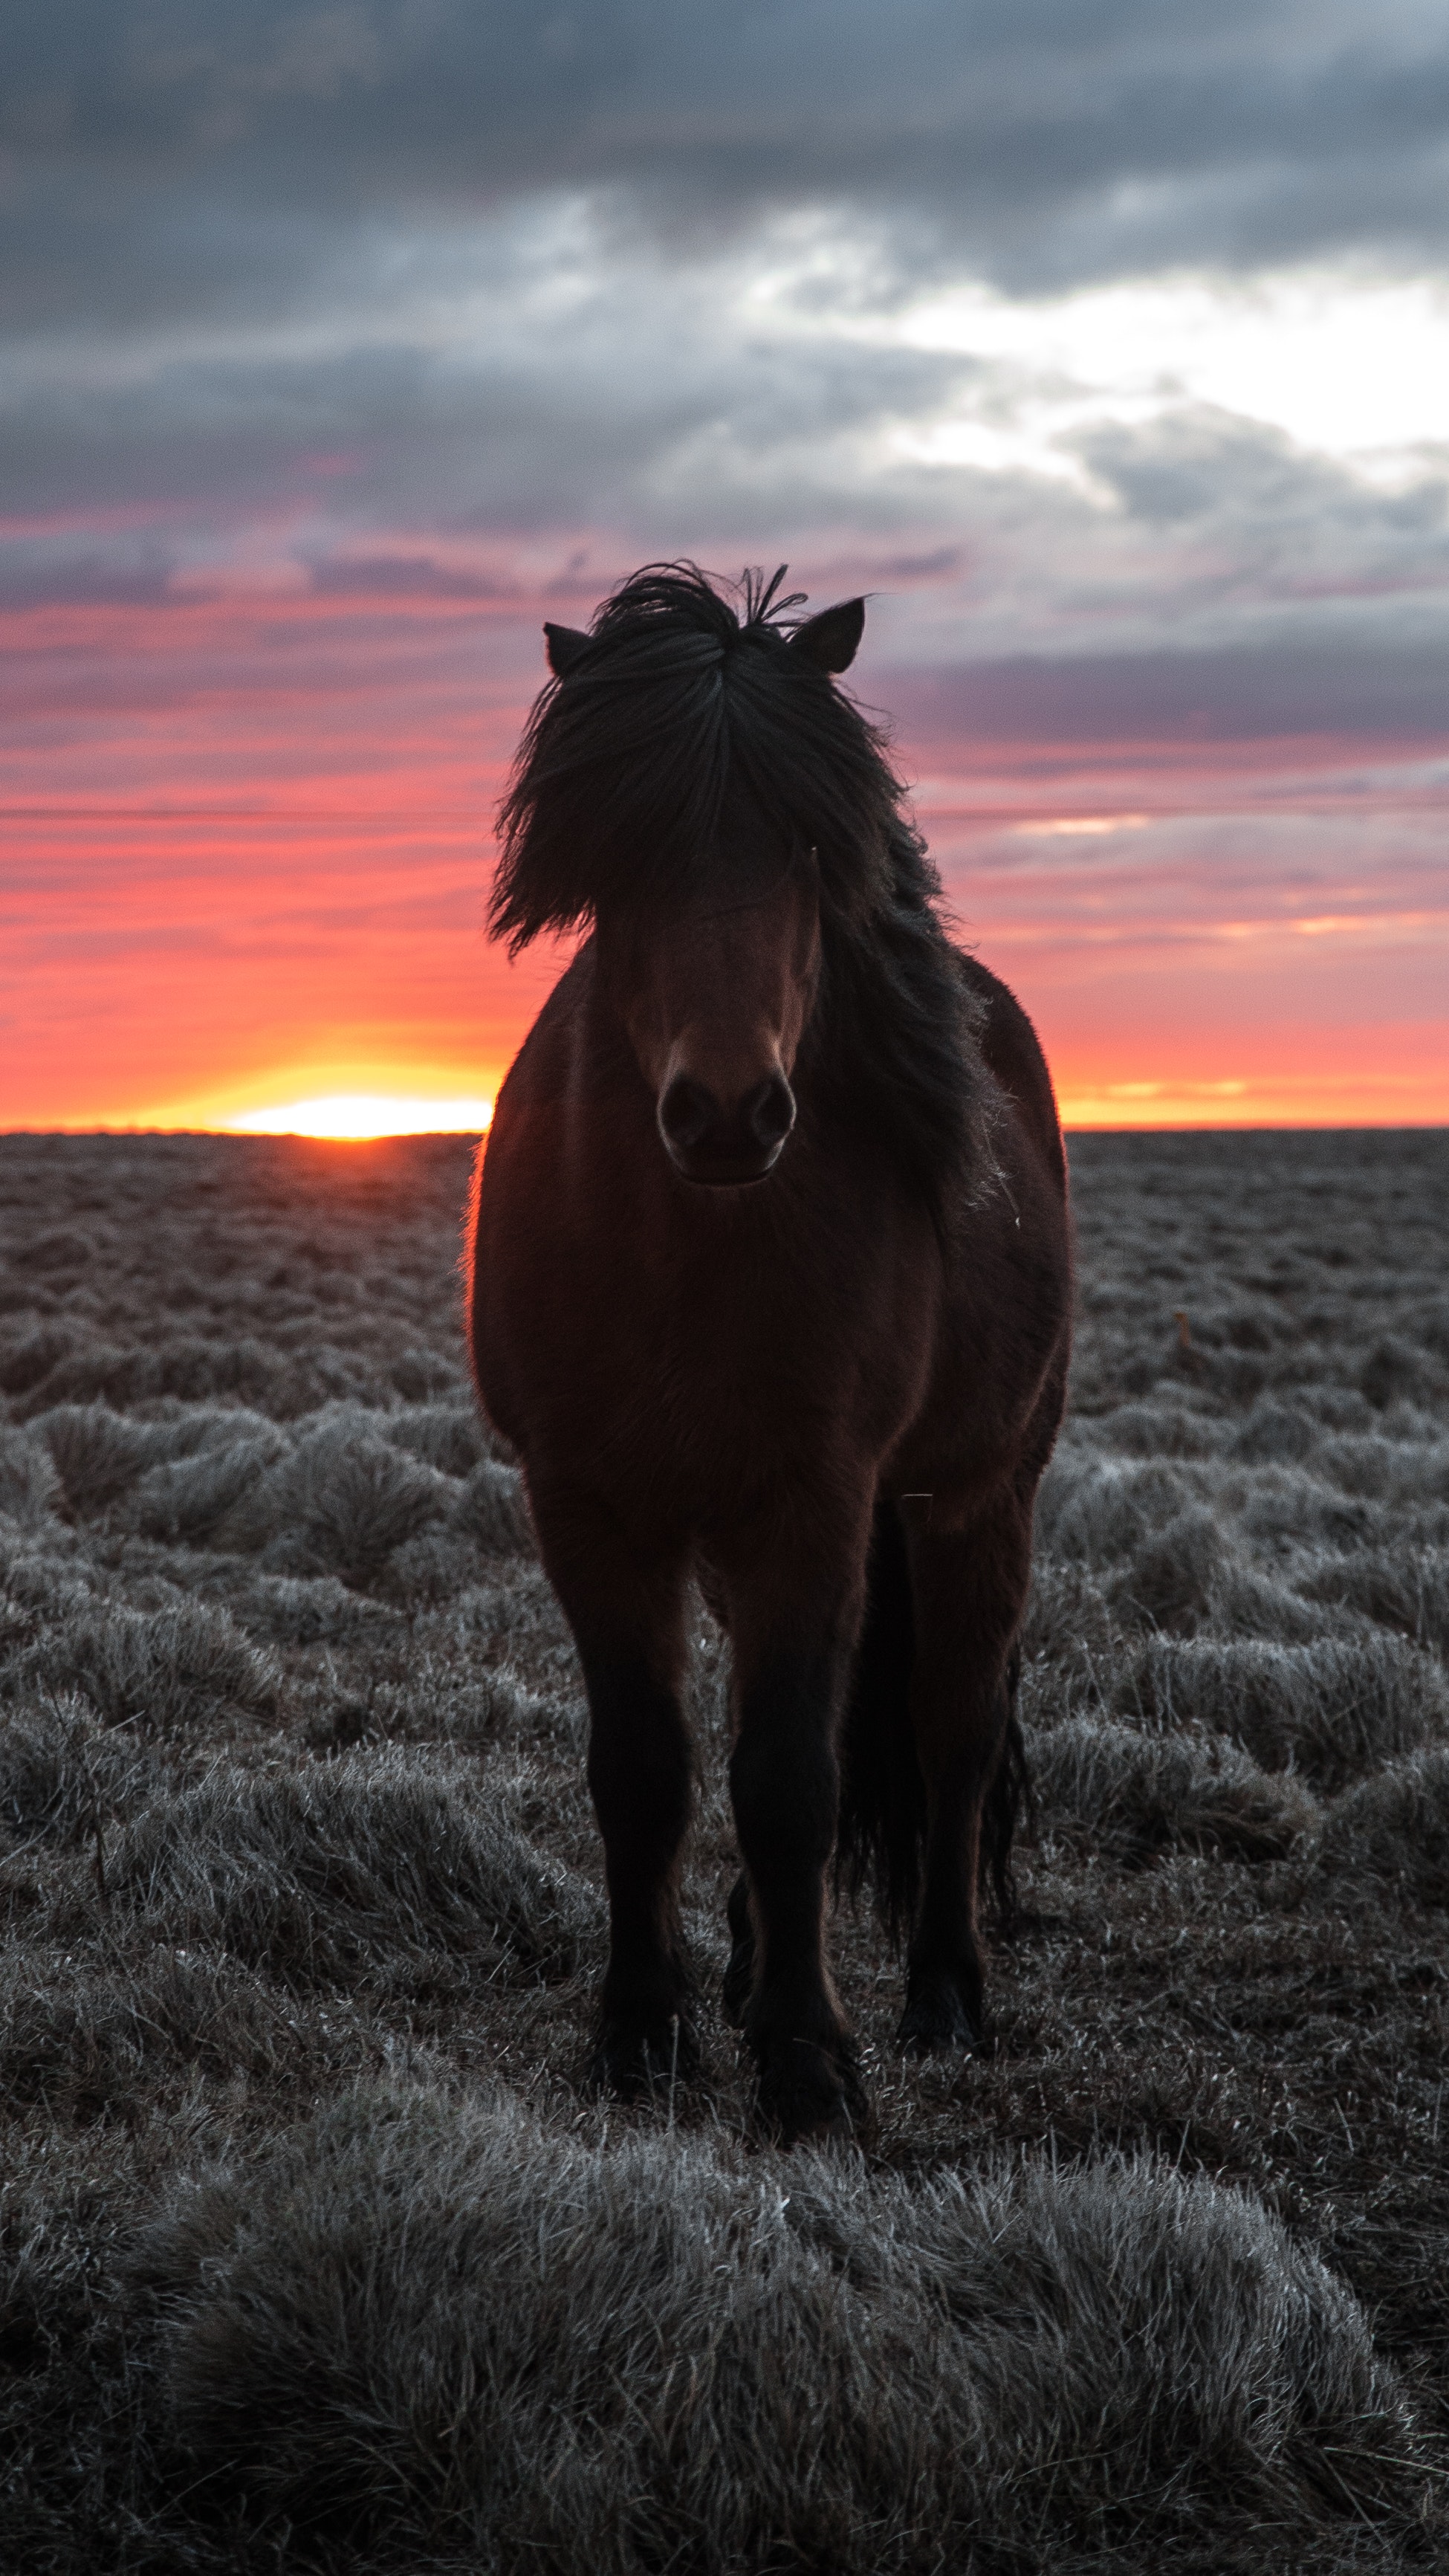
horse, mammal, sky, mane, mustang horse, stallion, pony, shetland pony, mare, livestock, wildlife, cloud, pasture, sunset, sunrise, stock photography, landscape, evening, grassland